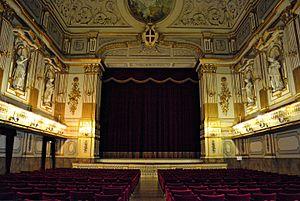
Le palais royal de Naples est l'une des quatre résidences royales utilisées par les Bourbons durant le royaume des Deux-Siciles. Il clôture la symétrie de la monumentale Piazza del Plebiscito, face à la façade néoclassique de la Basilique San Francesco di Paola.